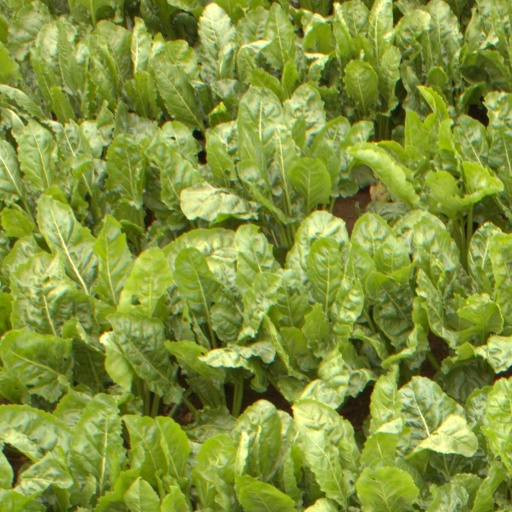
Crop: sugar beet